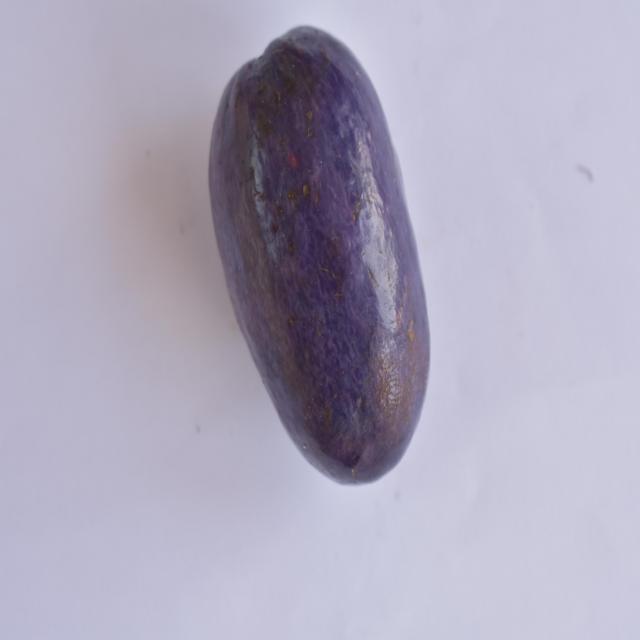
Plum grade: unaffected